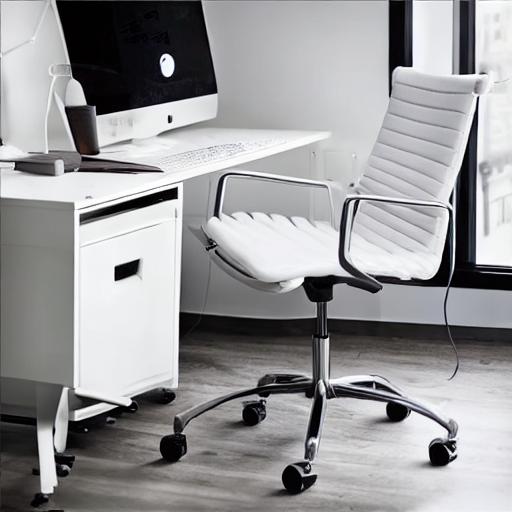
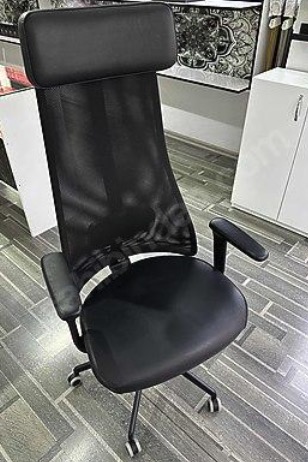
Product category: items_chair
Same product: no